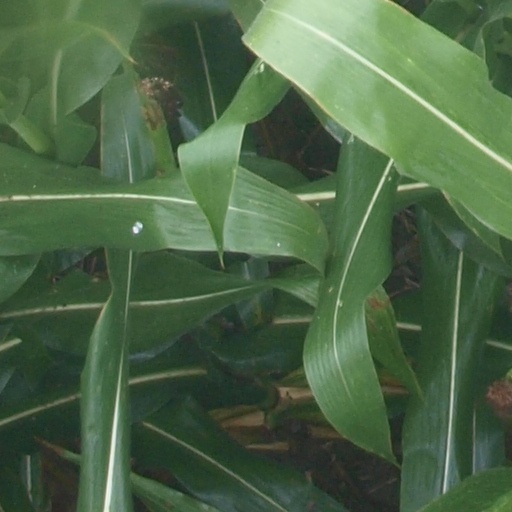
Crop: maize; corn